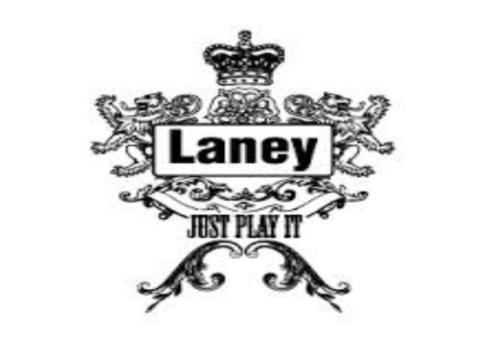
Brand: laney
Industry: Electronic